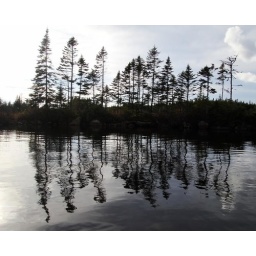
It was very calm in this part of the lake and reflections of black spruce were everywhere.